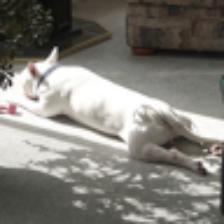
Label: NonHuman